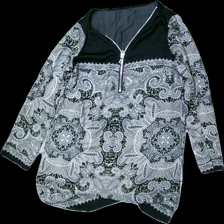
View: front
Type: Blouse
Category: Ladies
Brand: Missing
Colors: White, Grey, Black
Material: 100 Polyester
Pattern: Other
Cut: V-collar
Season: All
Price range: 50-100
Recommended usage: Reuse
Description: patterned blouse with zipper detail